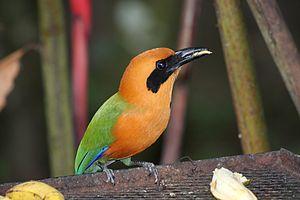
Le genre Baryphthengus comprend deux espèces d'oiseaux appartenant à la famille des Momotidae.
Le Motmot roux est une espèce d'oiseaux appartenant à la famille des Momotidae.